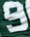
Number: 9